Margaret Stewart (born c. 1455)

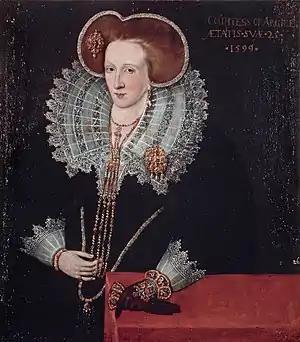
Her great-granddaughter, the beauty Lady Agnes Douglas, in 1599

Margaret's daughter, Margaret Crichton, had four daughters by her third husband, George Leslie, 4th Earl of Rothes, Ambassador to Denmark (whom she married twice), including Agnes Leslie, Countess of Morton, and two sons, William Rothes and Norman Leslie, Master of Rothes, whose rights of inheritance were forfeited as a result of both having been implicated in the murder of Cardinal Beaton in 1546. Their father, the 4th Earl of Rothes, was tried and acquitted of the same crime. However, the mother of these children might have been a different wife of Rothes. The son of their second marriage, Robert Leslie of Ardersier, received the estate of Findrassie. He married Janet, daughter of the 2nd. Lord Elphinstone founded the line of Findrassie, of which daughters of both the second and third lairds, both also named Robert, married Gordon of Embo baronets.